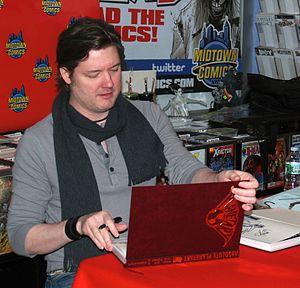
Planetary est une série de comics créée par Warren Ellis et John Cassaday. Elle a débuté en 1998 et s’est achevée, après 27 numéros, en 2009.